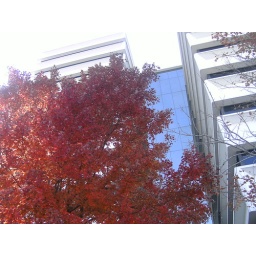
good gash there was so many pretty red trees in oklahoma I couldn't get any but this one